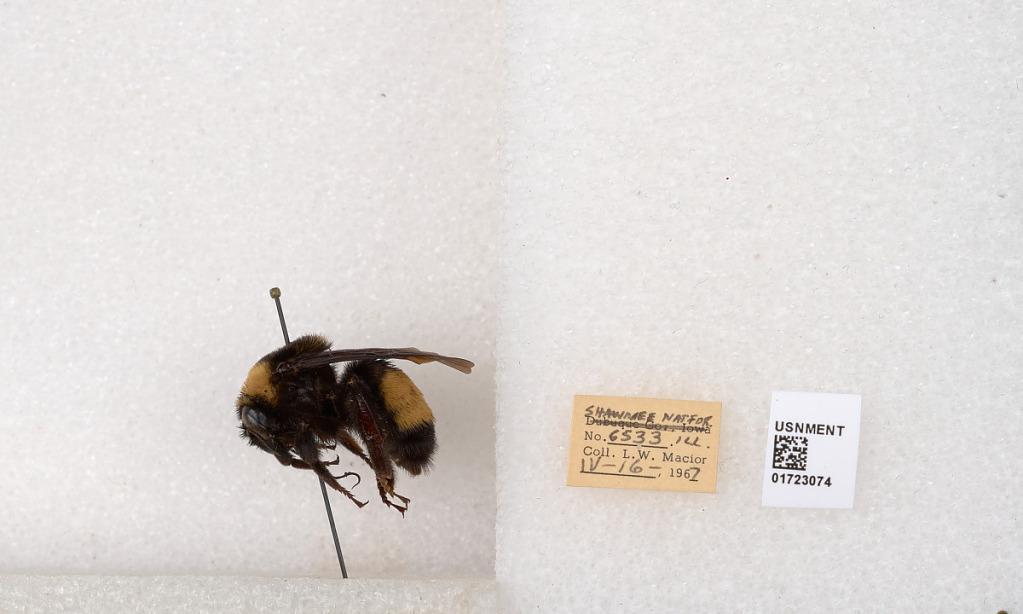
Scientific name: Bombus (Bombus) nevadensis auricormus
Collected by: L. Macior
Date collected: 1967-4-16
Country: United States
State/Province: Illinois
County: Johnson
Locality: Shawnee National Forest
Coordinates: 37.5114, -88.8011